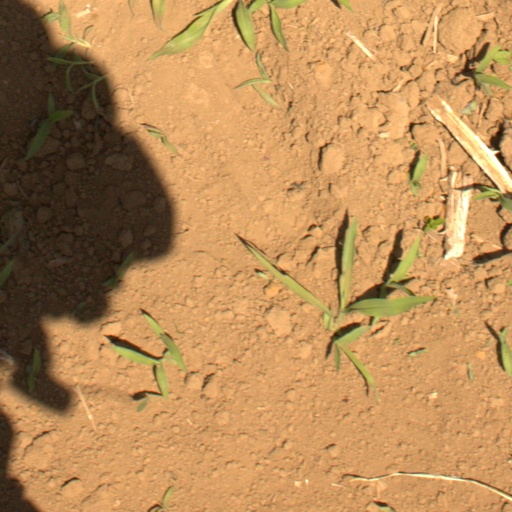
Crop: Jerusalem artichoke